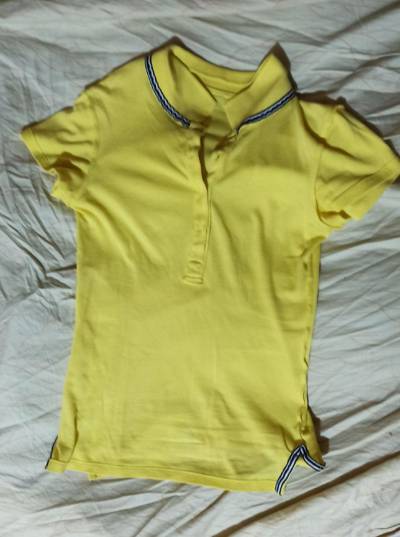
Waste category: clothes